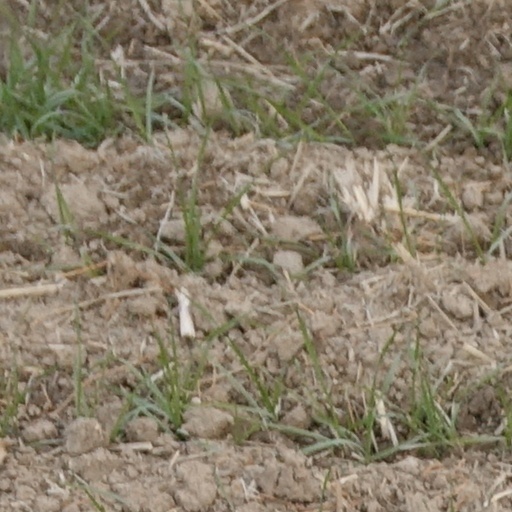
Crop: wheat